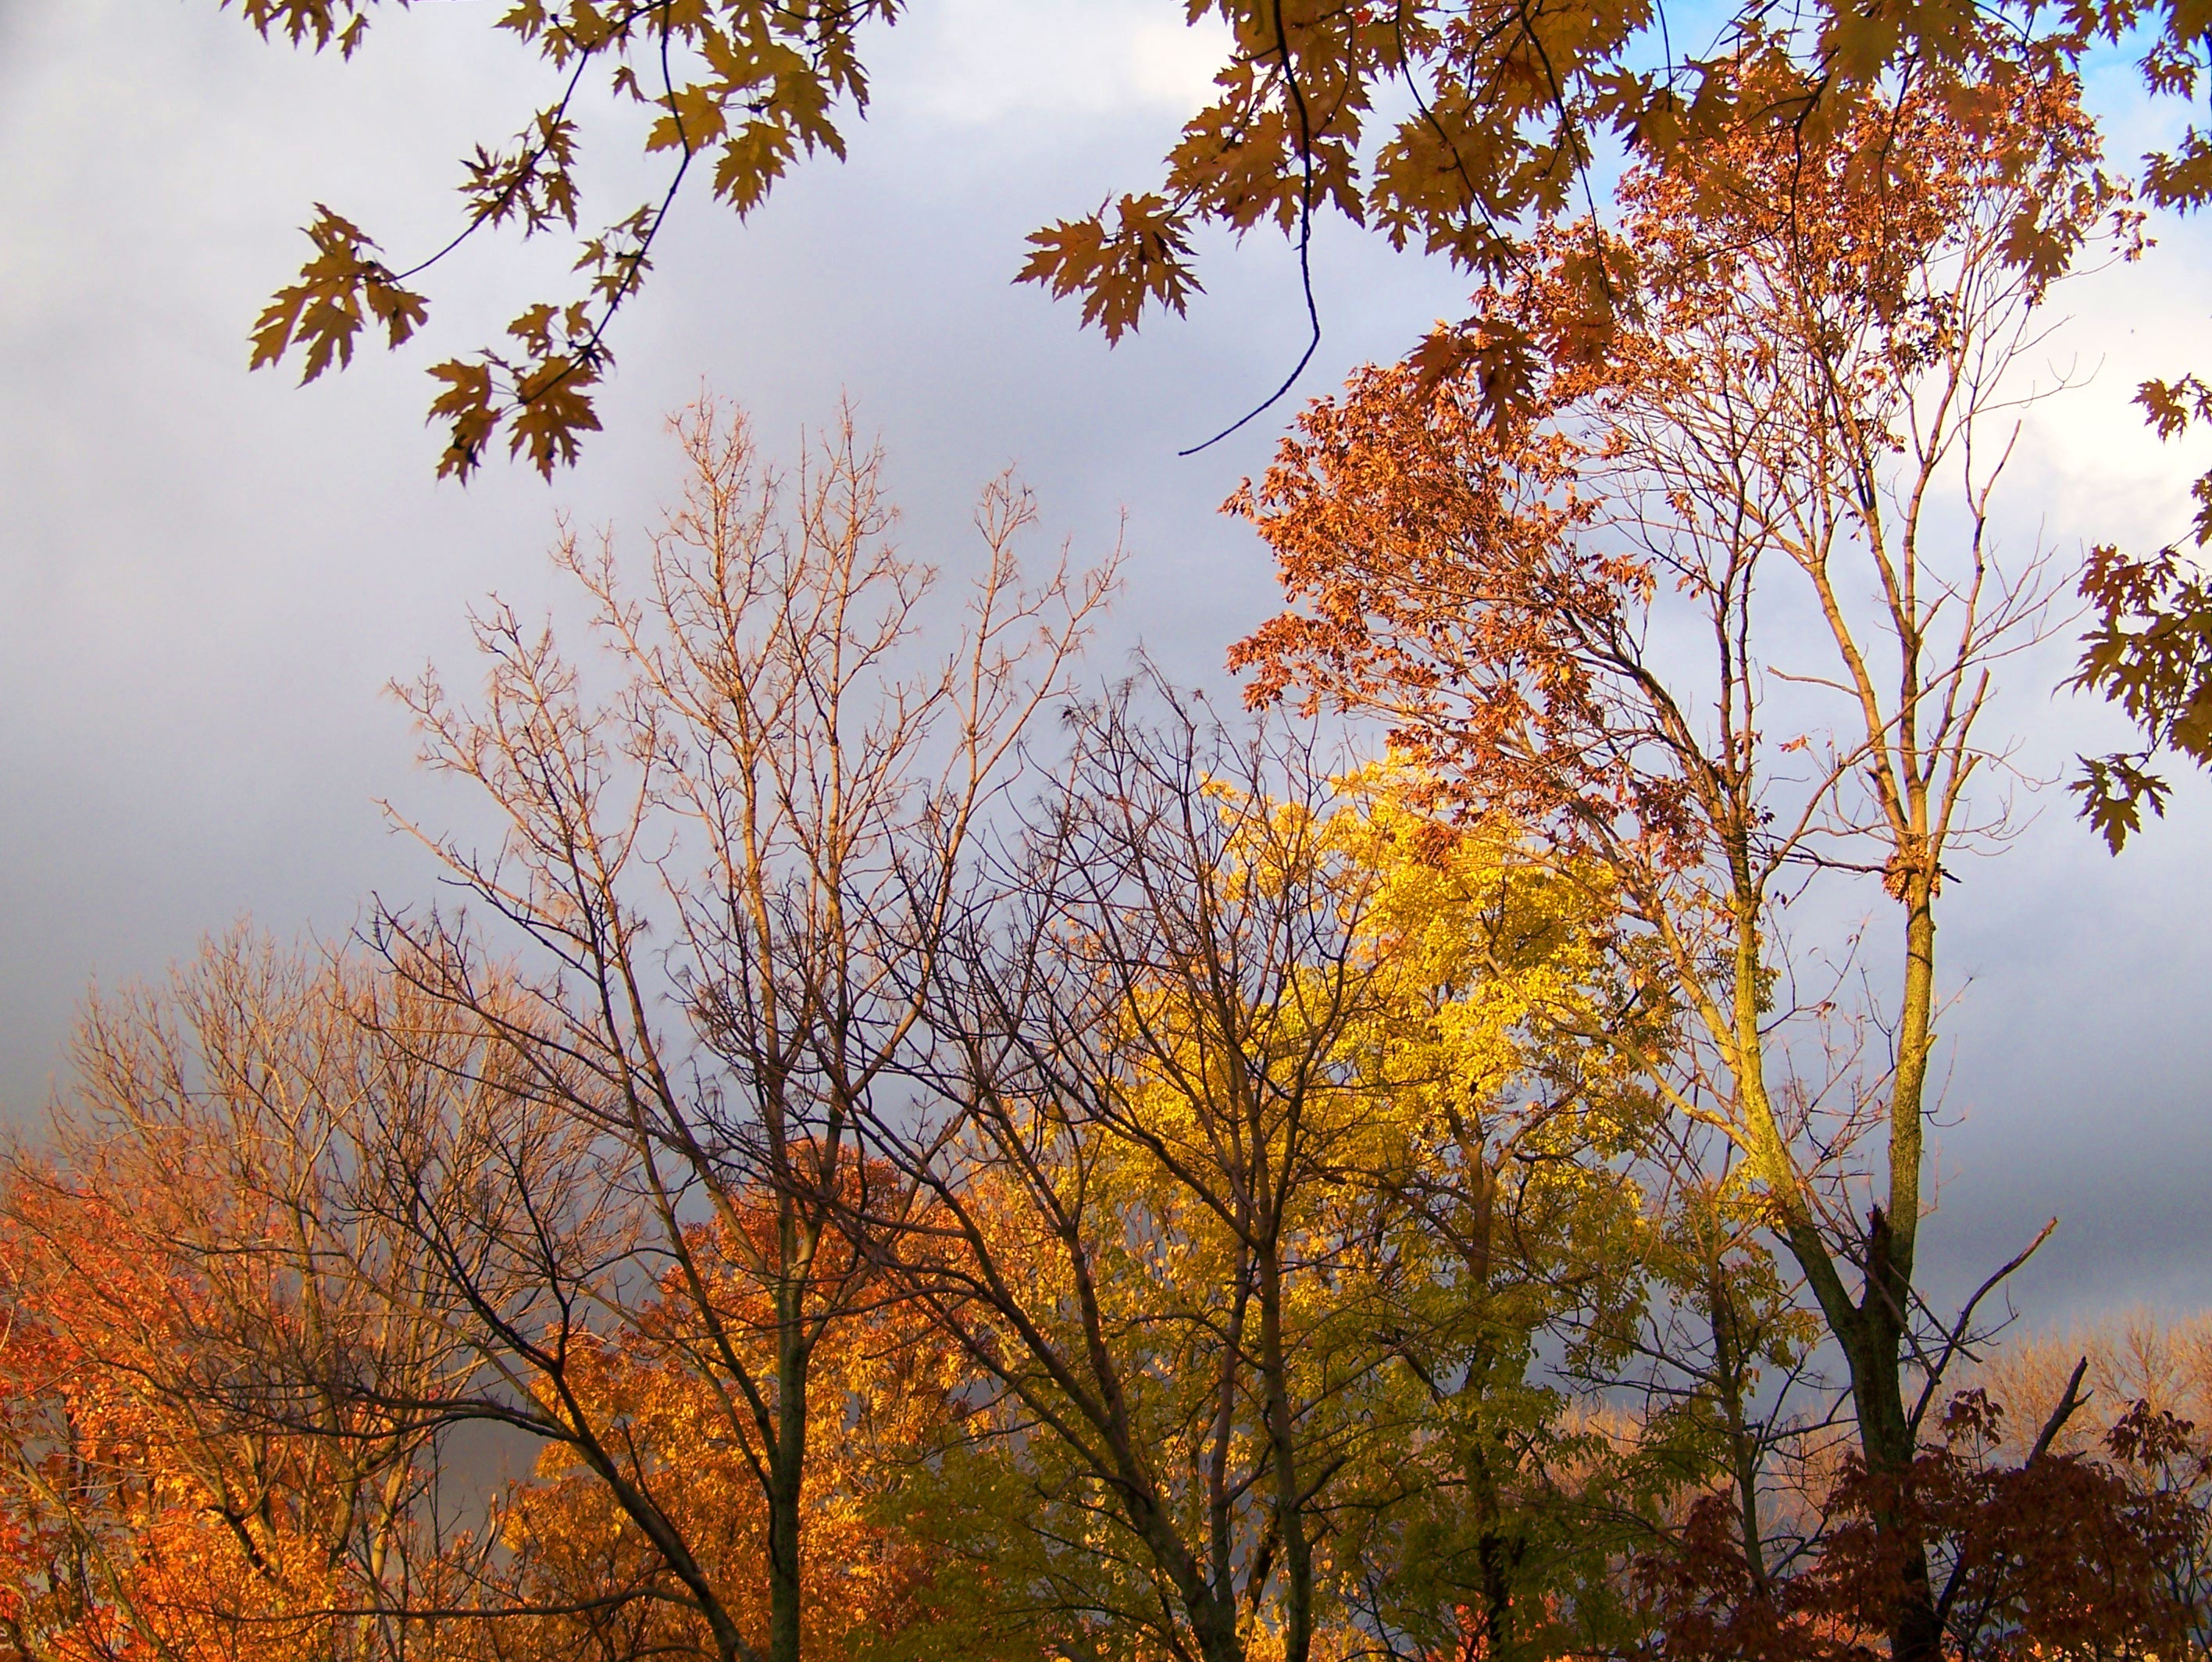
tree, nature, branch, plant, sky, sunlight, morning, leaf, fall, flower, autumn, storm, season, leaves, clouds, colors, atmospheric phenomenon, woody plant